Billy Mitchell (gamer)

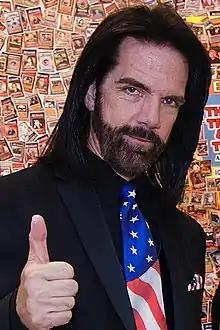
Mitchell at a 2014 Twin Galaxies event

William James Mitchell Jr. (born July 16, 1965) is an American video game player. Throughout the 1980s and 1990s, he was recognized for numerous records on classic video games before disputes arose over their legitimacy beginning in 2018. Mitchell has also appeared in several documentaries on competitive gaming and retrogaming.